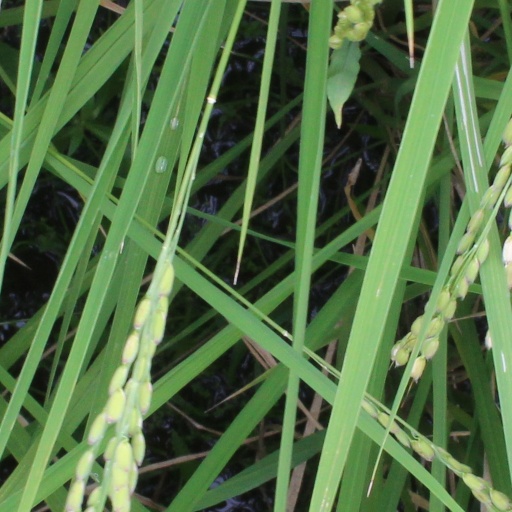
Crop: rice